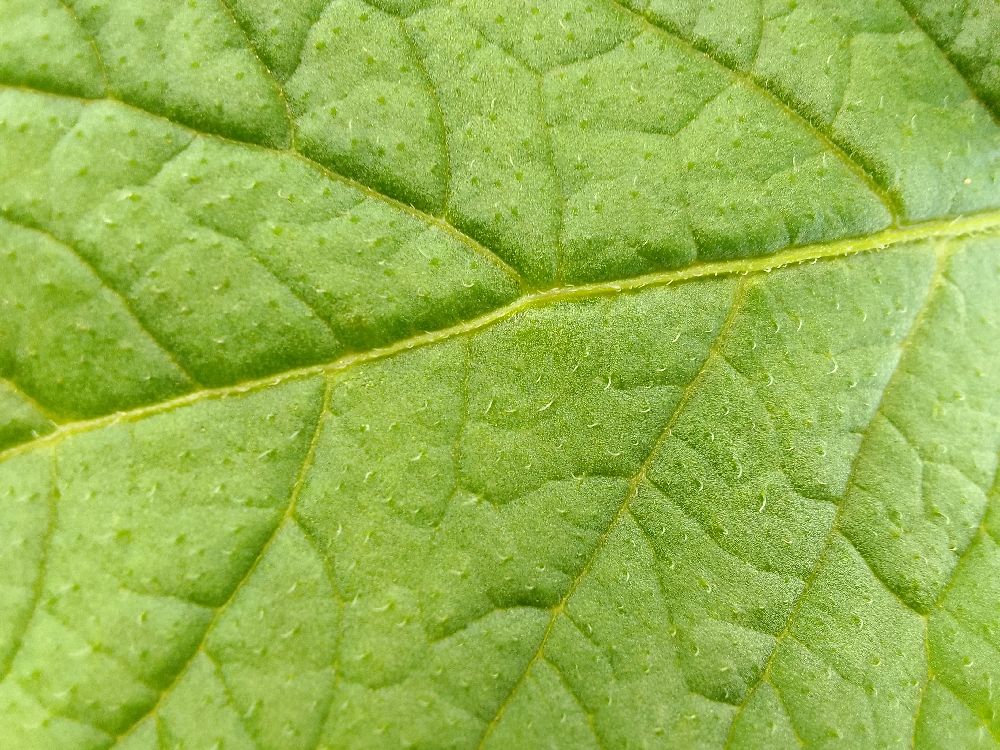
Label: Healthy